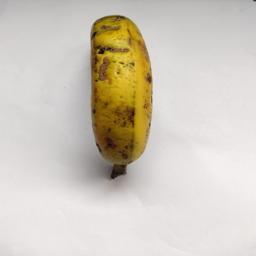
Banana variety: Sagor Kola